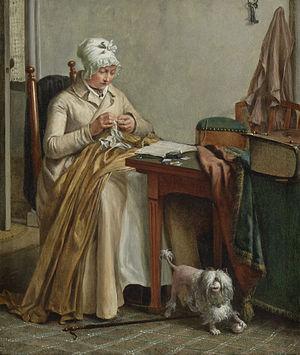
La Bible des États ou Bible des États généraux est la première traduction de la Bible officielle de l’Église réformée en néerlandais produite à partir des textes en hébreu, araméen et grec. Elle est précédée des traductions néerlandaises comme la Bible de Delft de 1477, la Bible de Liesveldt de 1526, la bible de Biestkens de 1560 et la Bible de Deux-Aes de 1562, mais celles-ci sont des traductions de traductions ; et la Bible de Louvain de 1548 de l’Église catholique romaine.